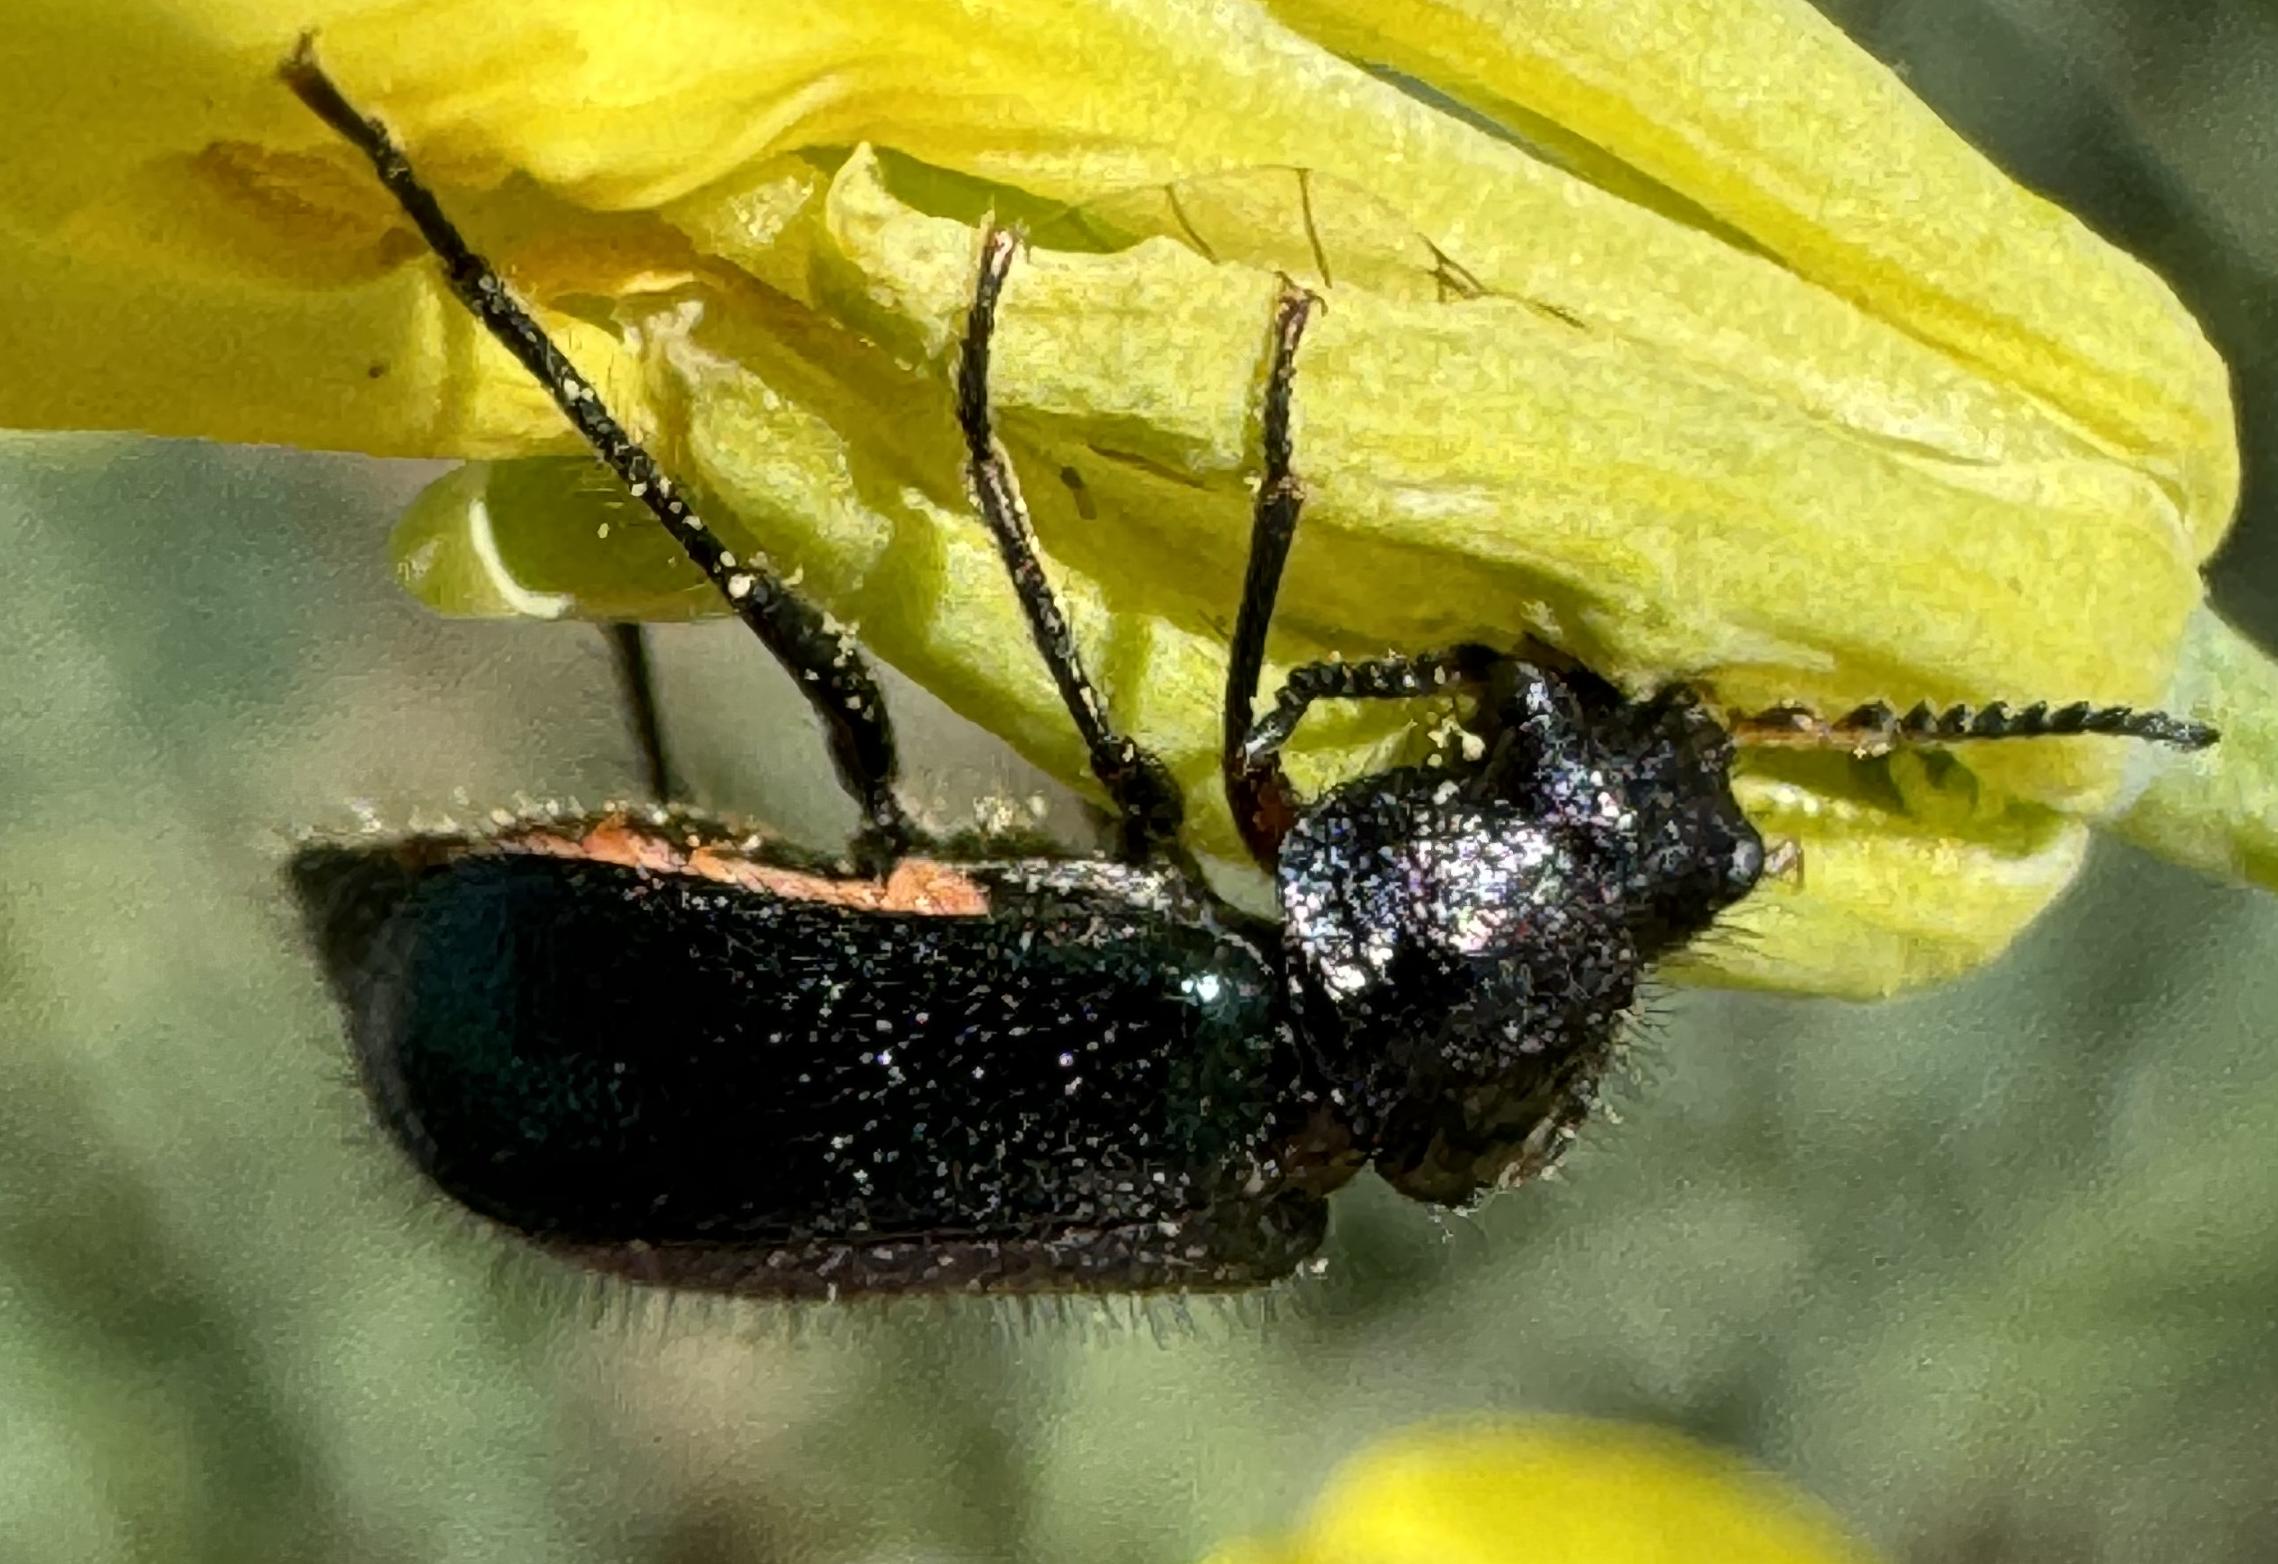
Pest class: predators